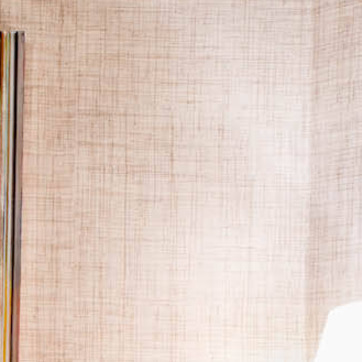
Material: wallpaper